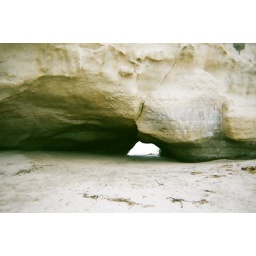
rock formation on beach in santa cruz